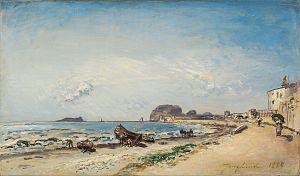
La Ciotat est une commune française située dans le département des Bouches-du-Rhône en région Provence-Alpes-Côte d'Azur, à 31 kilomètres à l'est de Marseille. Ses habitants sont appelés les Ciotadens et les Ciotadennes. La Ciotat est l'une des deux seules communes, avec Ceyreste à être située dans le département des Bouches-du-Rhône tout en appartenant à l'unité urbaine de Toulon.